Saab 340

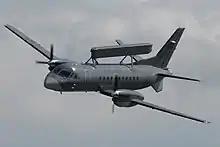
Saab 340 AEW&C with Erieye radar

During the early 1980s, Sweden's Defence Materiel Administration (FMV) requested that Ericsson, a Swedish electronics company, develop a suitable radar for an airborne early warning (AEW) system. The corresponding system was soon paired with the 340 as a platform. Several military variants of the type were produced, including the "Saab 340 AEW&C, 340AEW-200" & "340AEW-300", which are AEW and airborne early warning & control (AEW&C) aircraft.